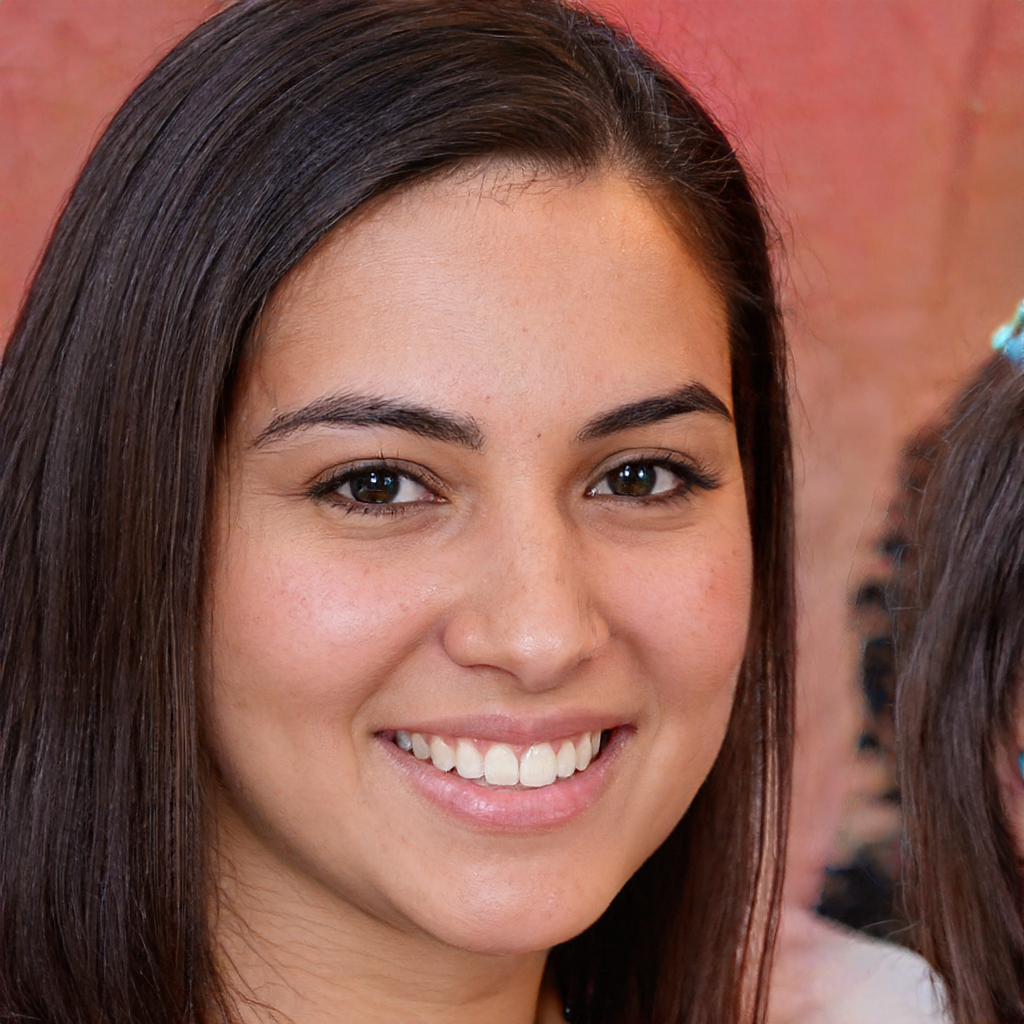
Gender: Female